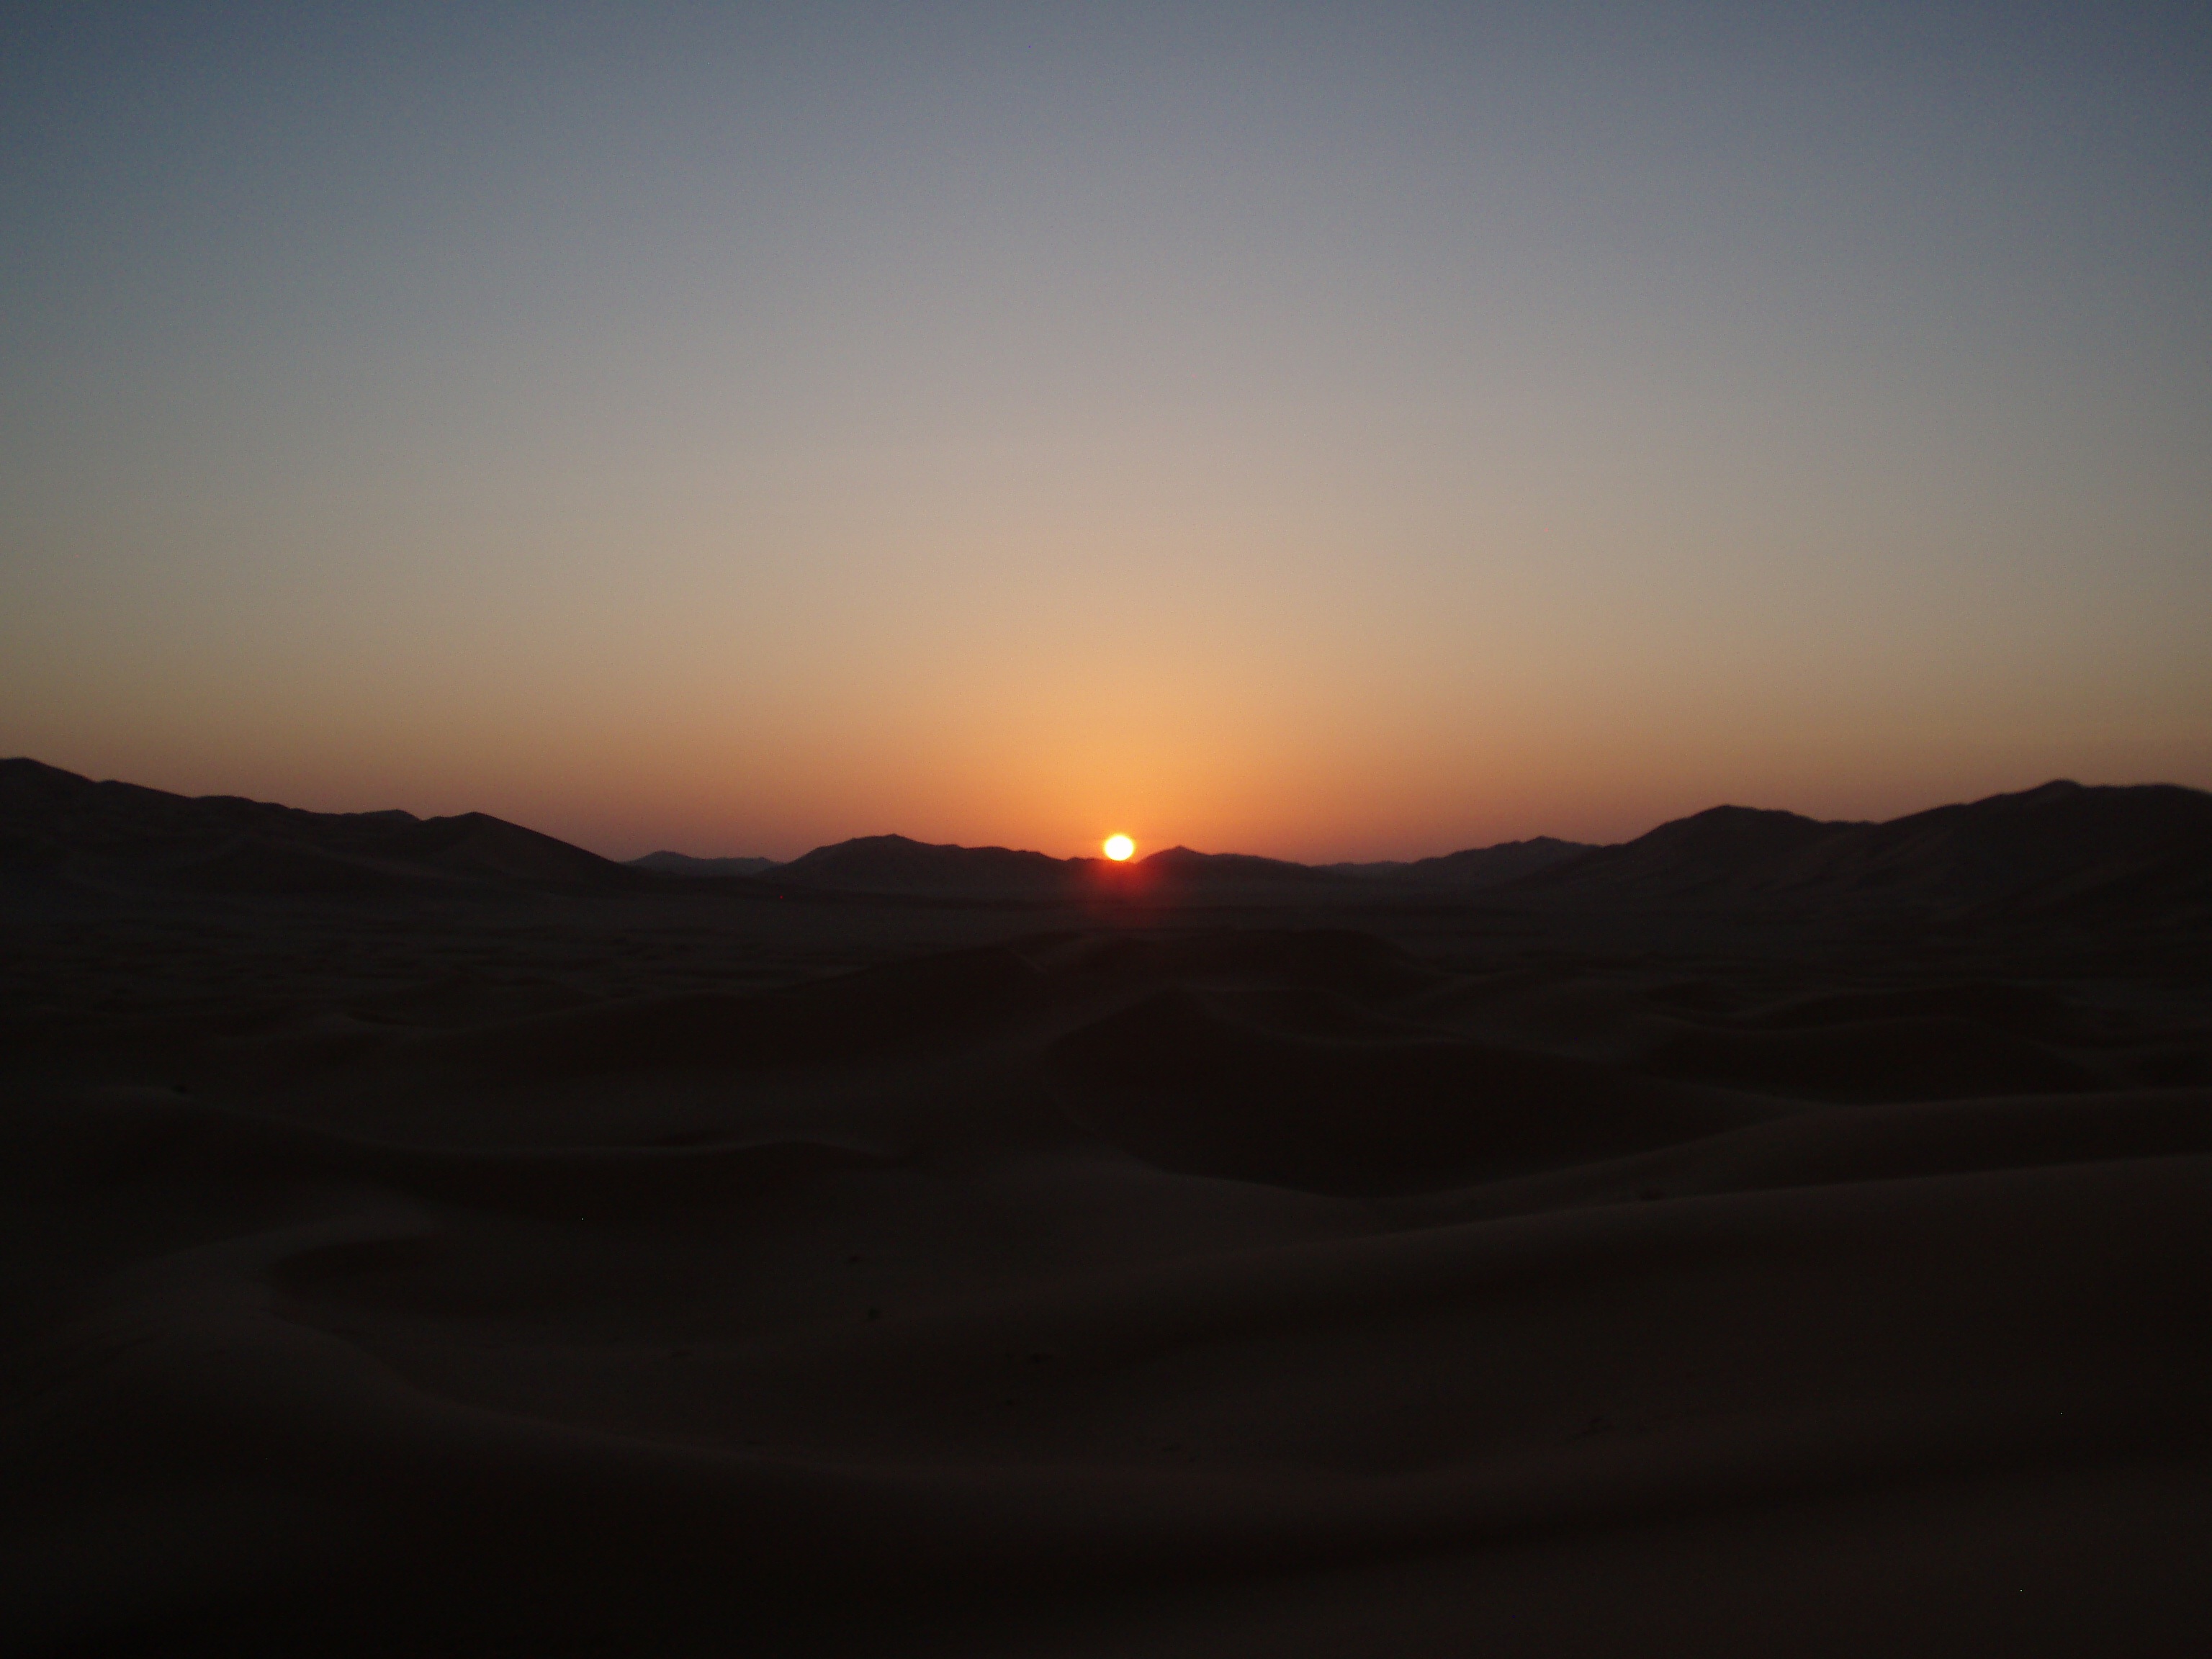
landscape, nature, sand, horizon, mountain, sunrise, sunset, desert, dawn, dusk, plain, plateau, habitat, sahara, landform, erg, natural environment, geographical feature, aeolian landform